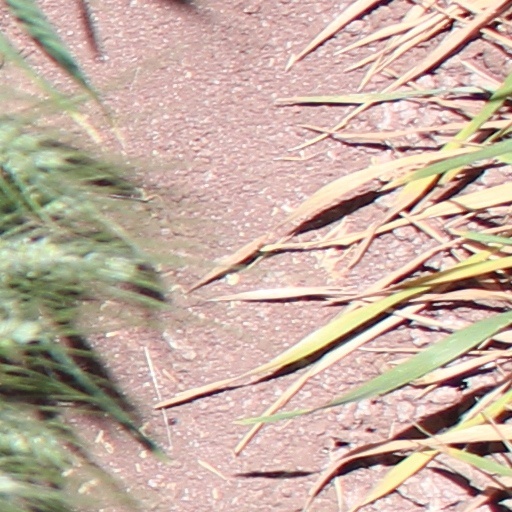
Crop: wheat